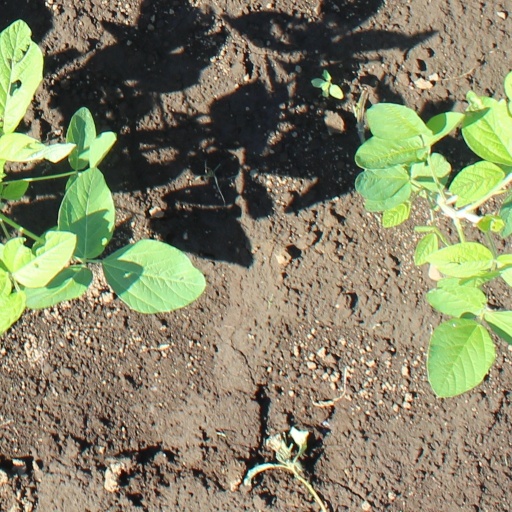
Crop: soybean